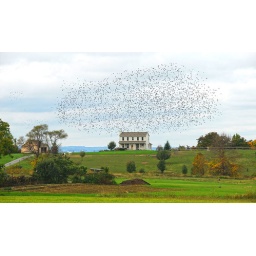
the birds flying over the hill around the house playing with the wind